425 Market Street

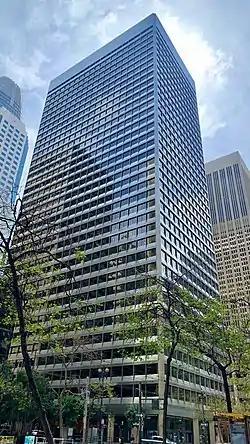
In 2021

425 Market Street is an office skyscraper located on the corner of Market and Fremont Streets in the financial district of San Francisco, California. The , 38 floor office tower was completed in 1973. It was built by the Metropolitan Life Insurance Company as their "Pacific Coast Headquarters" and was called "1 Metropolitan Plaza". It was built as a modern replacement for their older headquarters on Nob Hill at 600 Stockton Street (now remodeled as the Ritz-Carlton Hotel). It was among the first buildings in San Francisco to have a high-speed transport system (a glorified dumb waiter) for computer data cards, files and inner-office mail, at the time a state-of-the-art system.